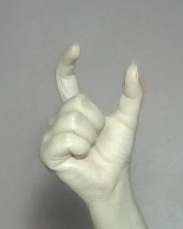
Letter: nun